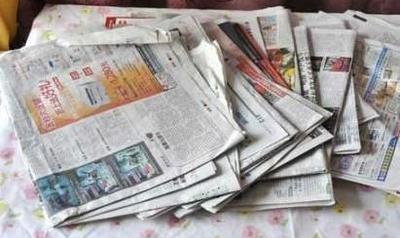
Label: paper